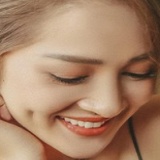
ca sĩ Bảo Anh